Sanitation

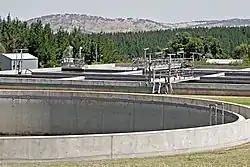
Sewage treatment plant, Australia.

Environmental sanitation encompasses the control of environmental factors that are connected to disease transmission. Subsets of this category are solid waste management, water and wastewater treatment, industrial waste treatment and noise pollution control. According to World health organization (WHO) Environmental sanitation was defined as the control of all those factors in the physical environment which exercise a harmful effect on human being physical development, health and survival. One of the primary function of environmental sanitation is to protect public health.